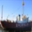
Label: ship